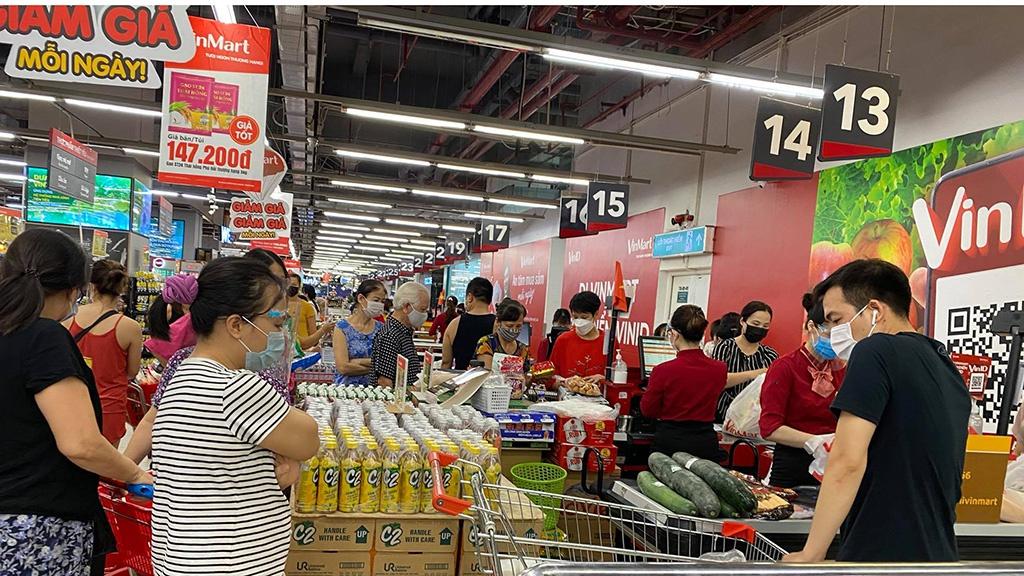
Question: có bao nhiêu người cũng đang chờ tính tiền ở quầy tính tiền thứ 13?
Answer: một người